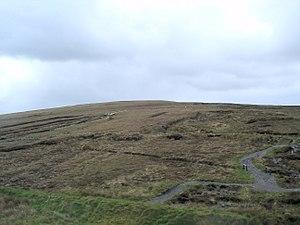
Cet article recense les sites mégalithiques inscrits au patrimoine mondial.